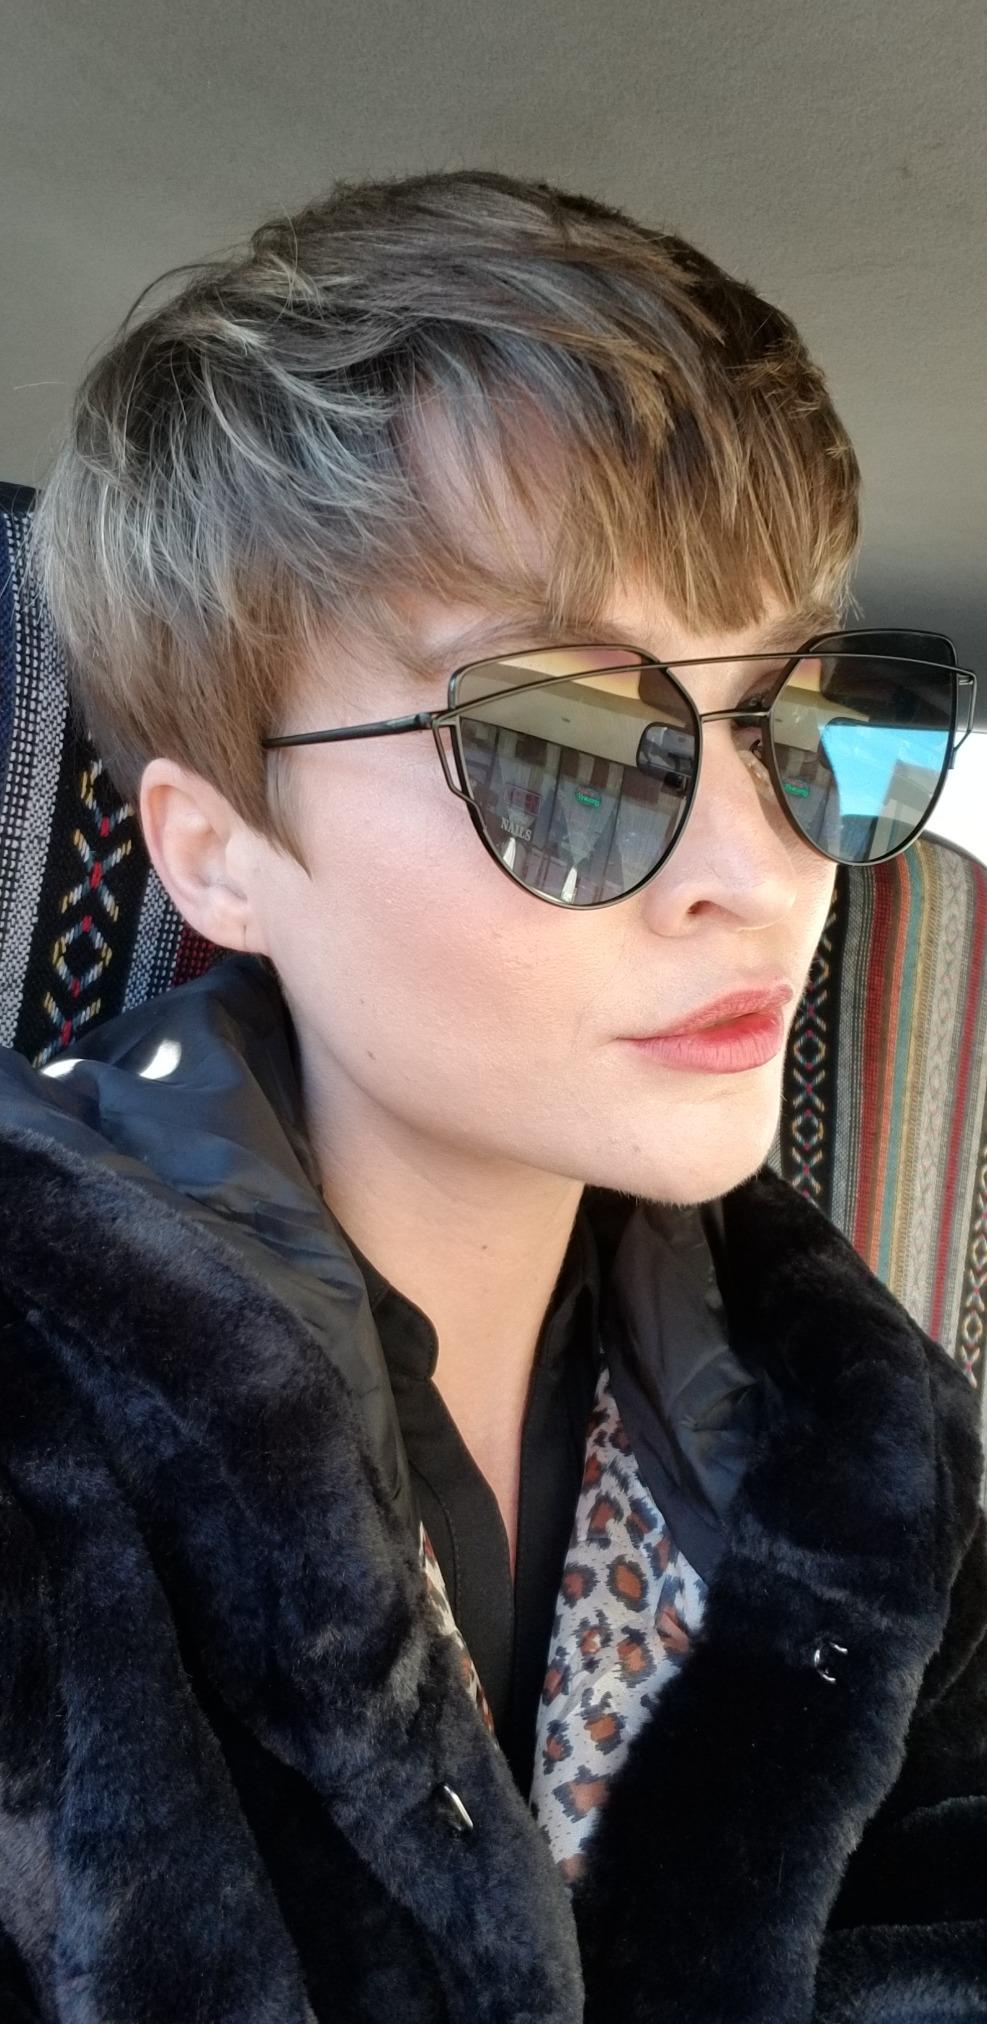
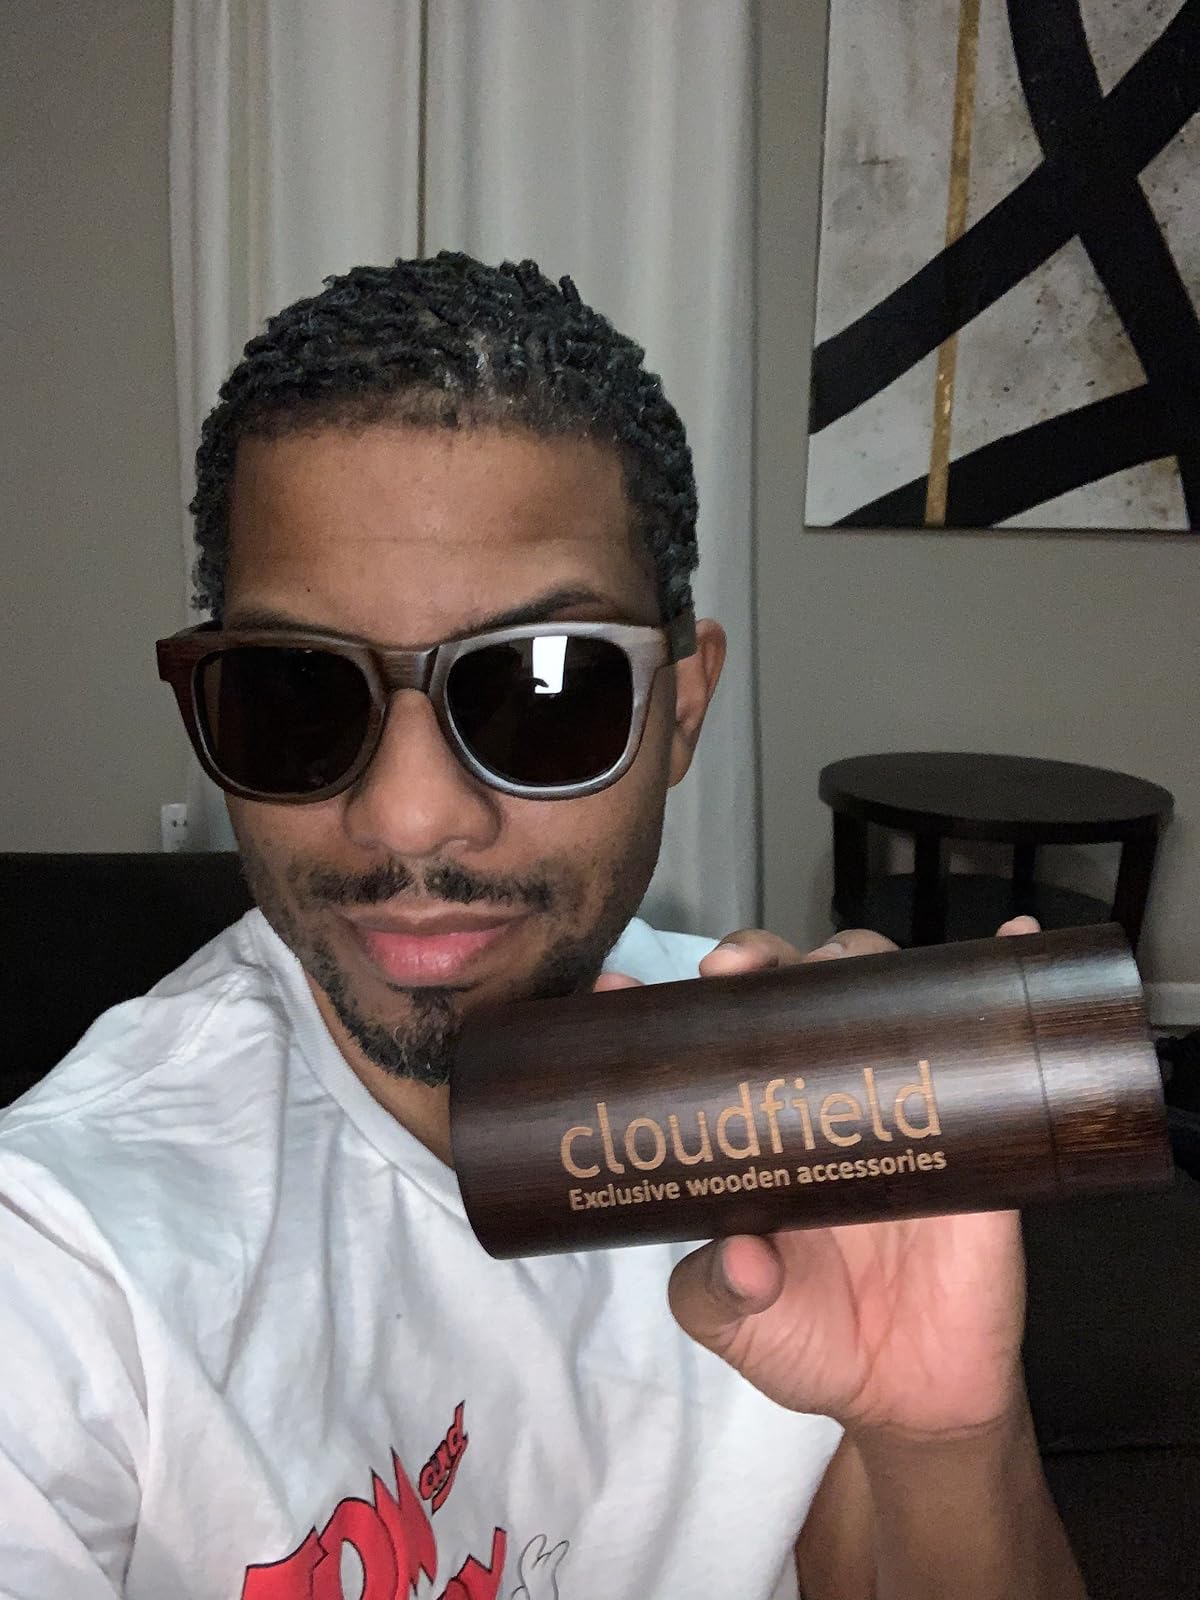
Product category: accessories_sunglasses
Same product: no